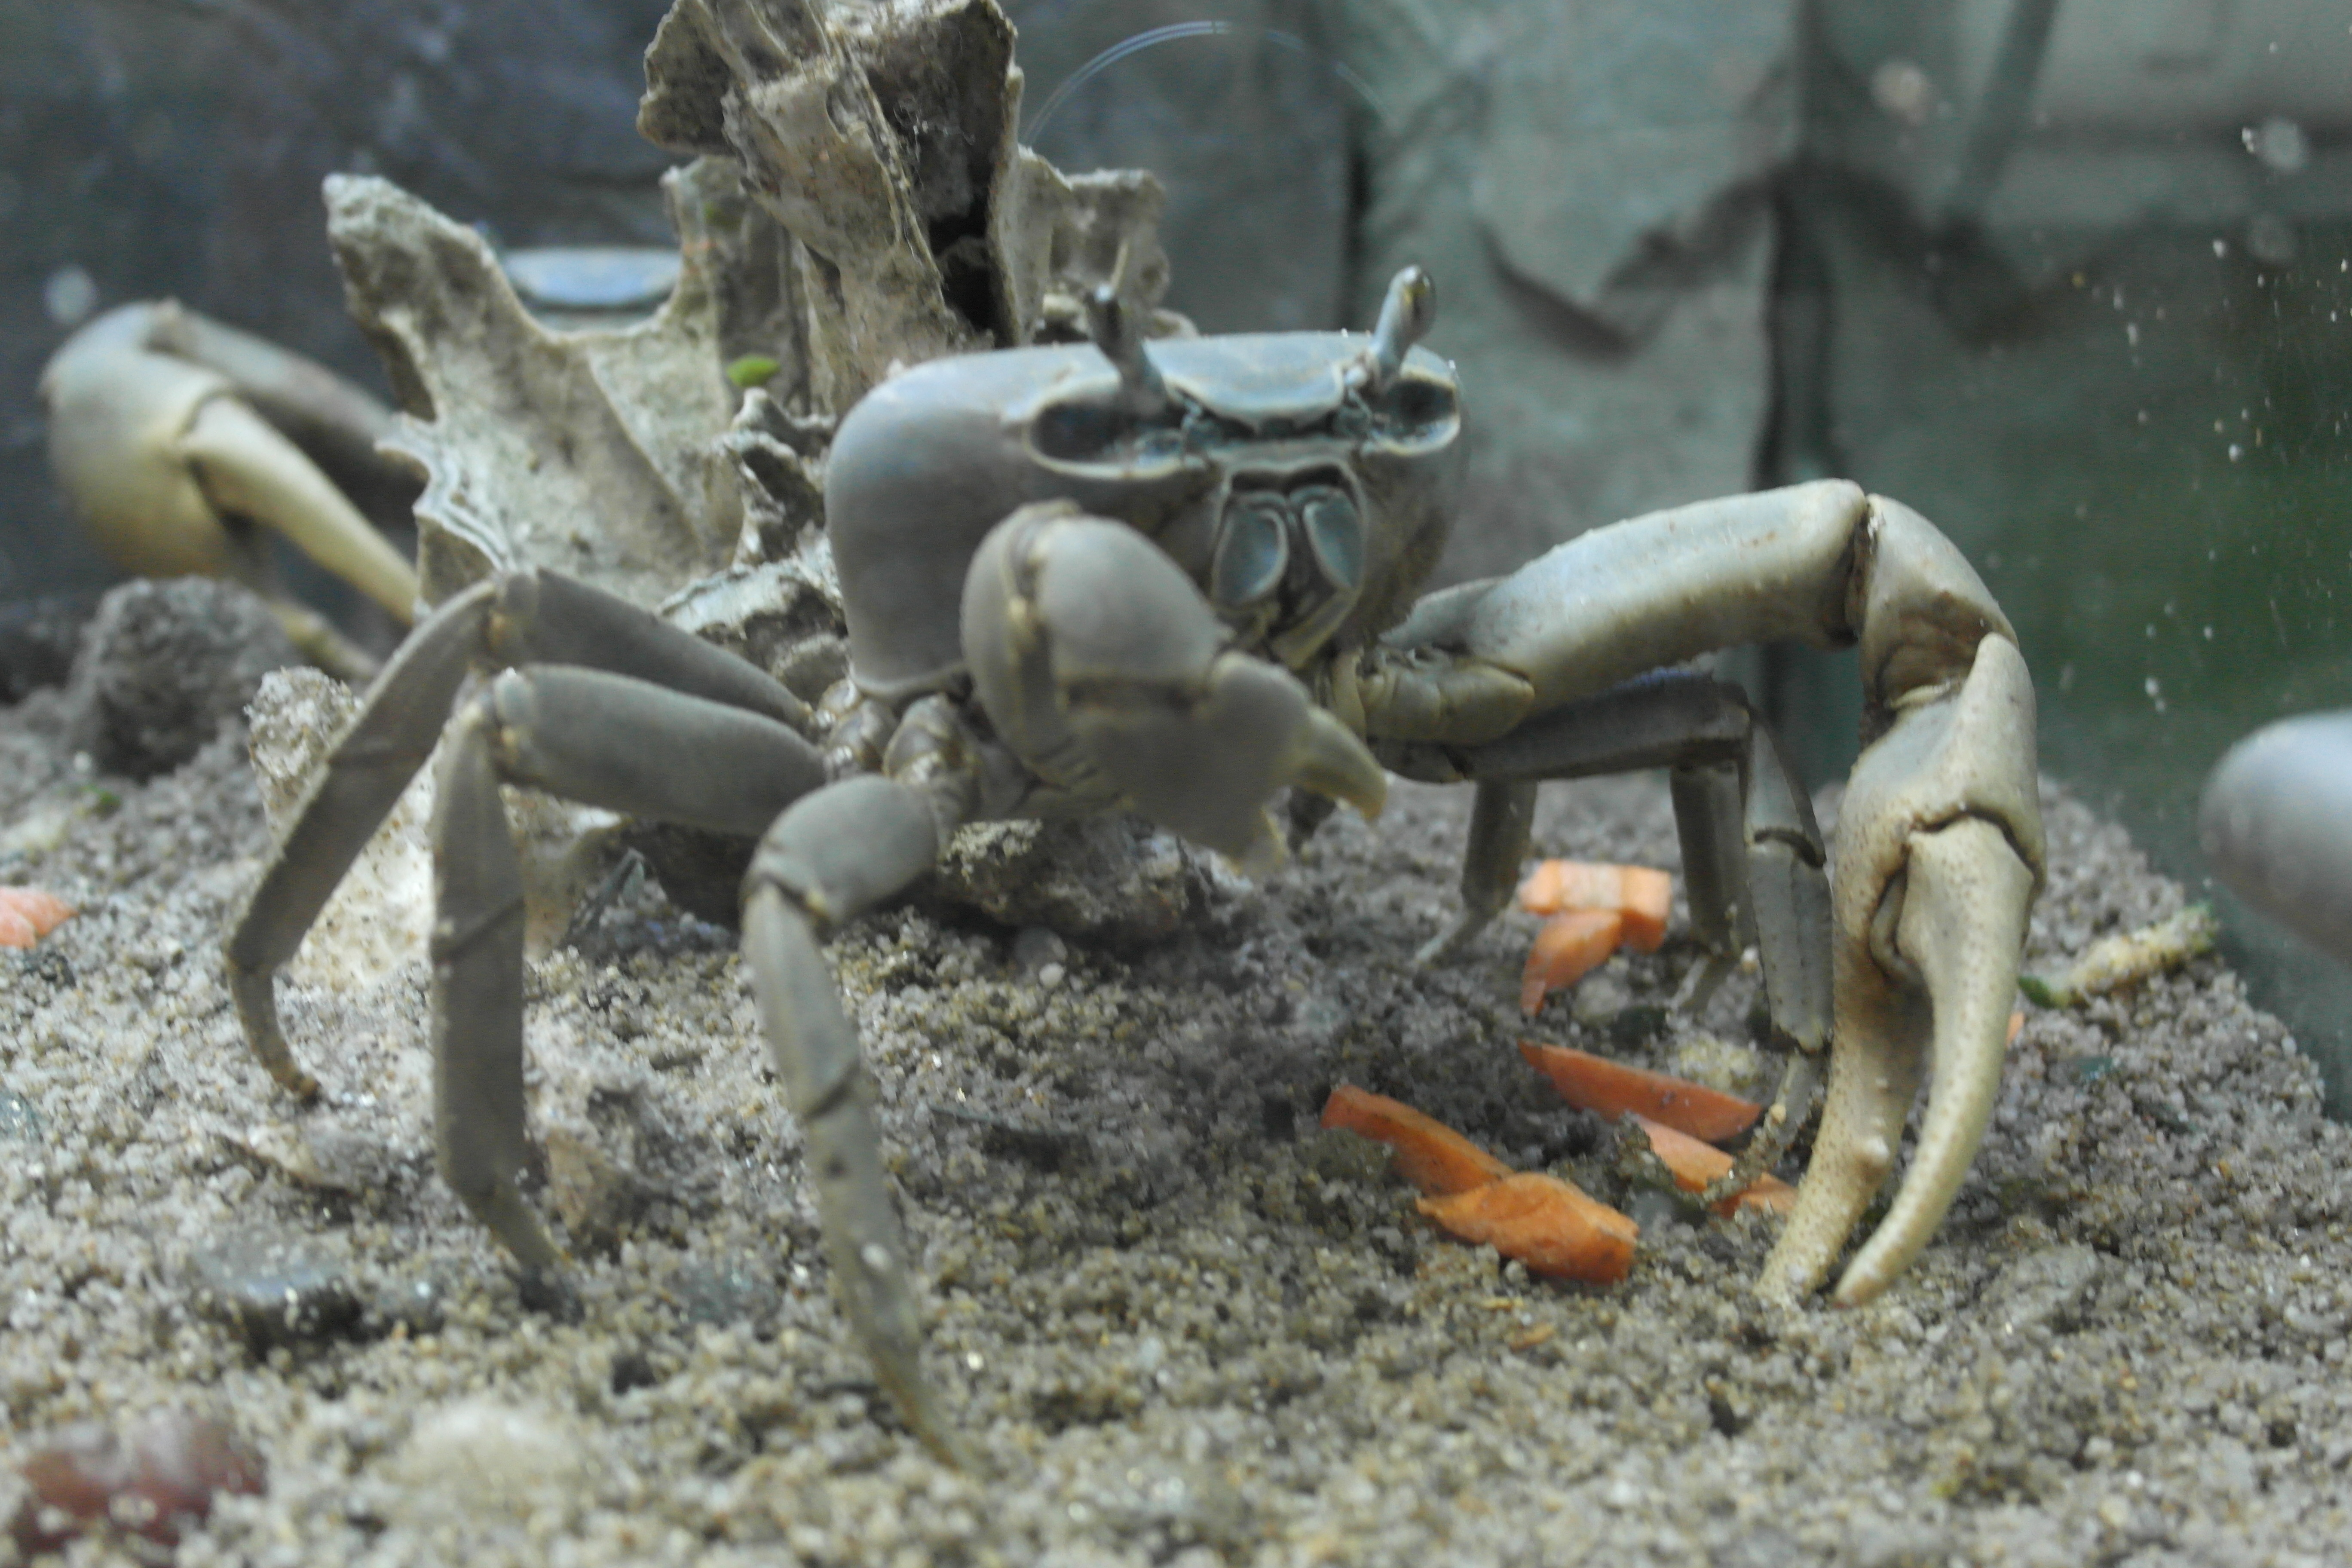
river, sea, ocean, wild, nature, parque, medellin, colombia, aquarium, crab, freshwater crab, decapoda, crustacean, seafood, animal source foods, organism, invertebrate, terrestrial animal, dungeness crab, marine biology, ocypodidae